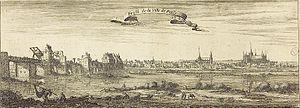
Profil de Poissy vu de Carrières-sous-Poissy. De gauche à droite l'ancien pont de Poissy avec son pont levis et ses moulin, la collégiale Notre-Dame de Poissy et le prieuré Saint-Louis de Poissy.
L’ancien pont de Poissy, aussi dénommé le pont ancien de Poissy, est un pont voûté en maçonnerie qui franchissait autrefois le bras principal de la Seine sur une longueur de quatre cents mètres et s'étendait sur près d'un kilomètre entre Poissy et Carrières-sous-Poissy dans le département des Yvelines en France. Ce pont, dont il ne reste que six arches visibles, est situé à 330 m en aval du nouveau pont de Poissy et 570 m en amont du pont de l'île de Migneaux. Il fut une voie de communication commerciale importante dans la région dès le Moyen Âge en raison du passage du bétail provenant du Vexin et de Normandie allant au marché aux bestiaux de Poissy par la route de Rouen, de l'activité portuaire alentour, de pêcherie et de meunerie sur ses arches. Il demeura un emplacement stratégique pendant les guerres jusqu’à sa destruction en 1944. Il fait l'objet d'un projet de construction d'une passerelle sur ses vestiges à l'horizon 2024.